Woolsey Memorial Airport

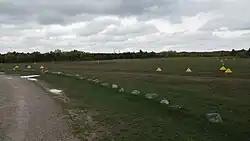
Looking northwest at the dual runways

The airport has two runways, both made of turf. Runway 9/27 measures 3663 x 120 ft (1116 x 37 m). Runway 16/34 measures 2670 x 150 ft (814 x 46 m). For the 12-month period ending December 31, 2015, the airport had 504 aircraft operations per year, an average of 42 per month. It was entirely general aviation. For the same time period, 6 aircraft were based at the airport: 4 single-engine airplanes, 1 multi-engine airplane, and 1 ultralight.